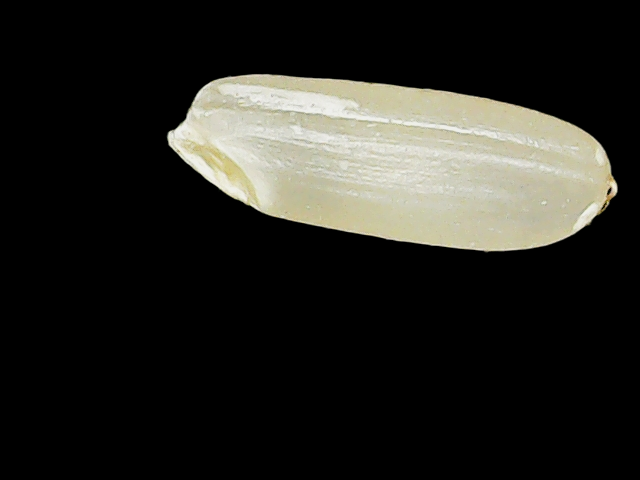
Rice variety: Binadhan17